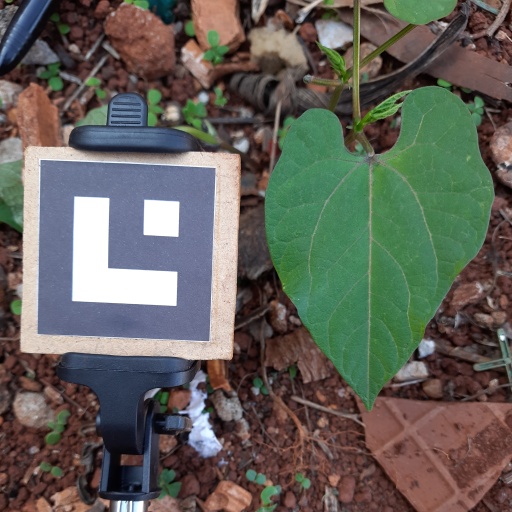
Observations: wavy surface, no eating holes, under shade